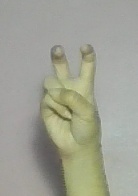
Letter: toot